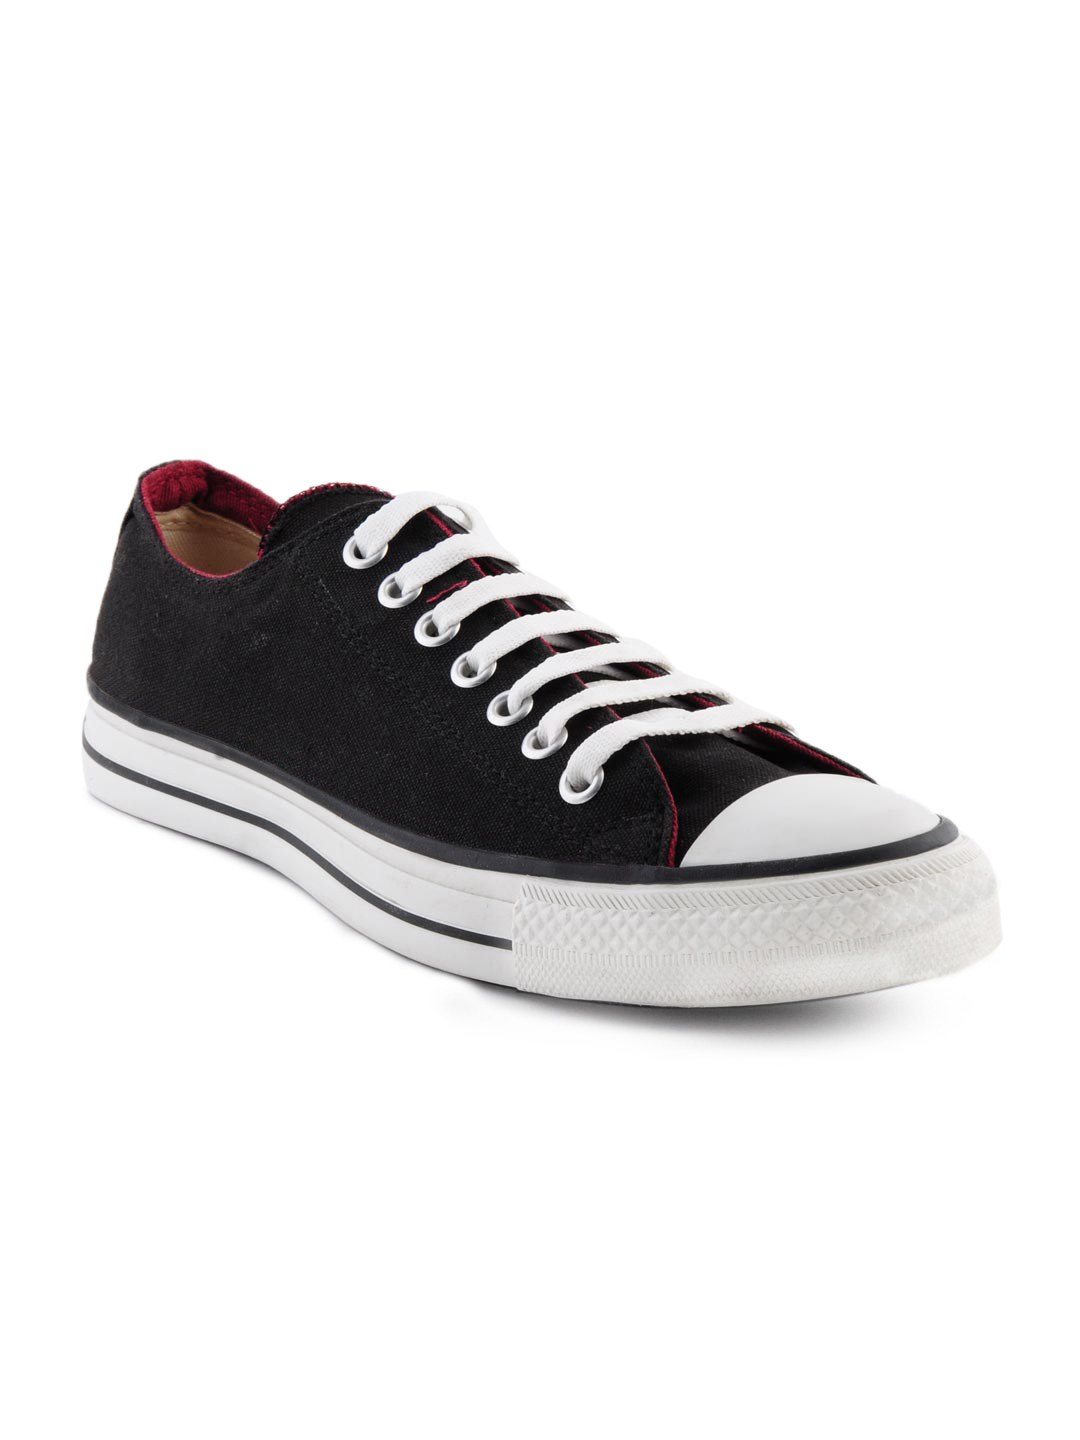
Converse Unisex Tongue Triple Color Black Casual Shoes
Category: Footwear / Shoes / Casual Shoes
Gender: Unisex
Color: Black
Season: Spring 2012
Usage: Casual